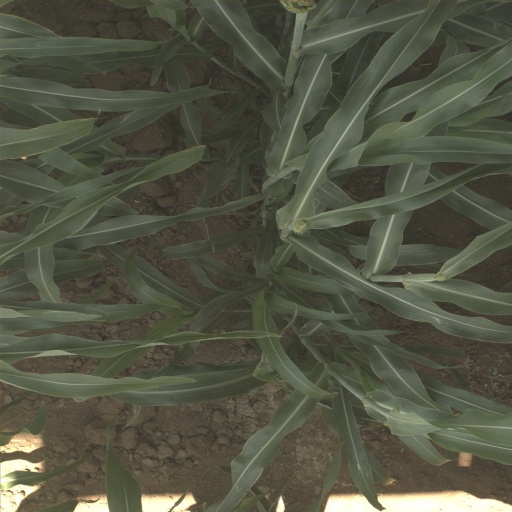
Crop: sorghum